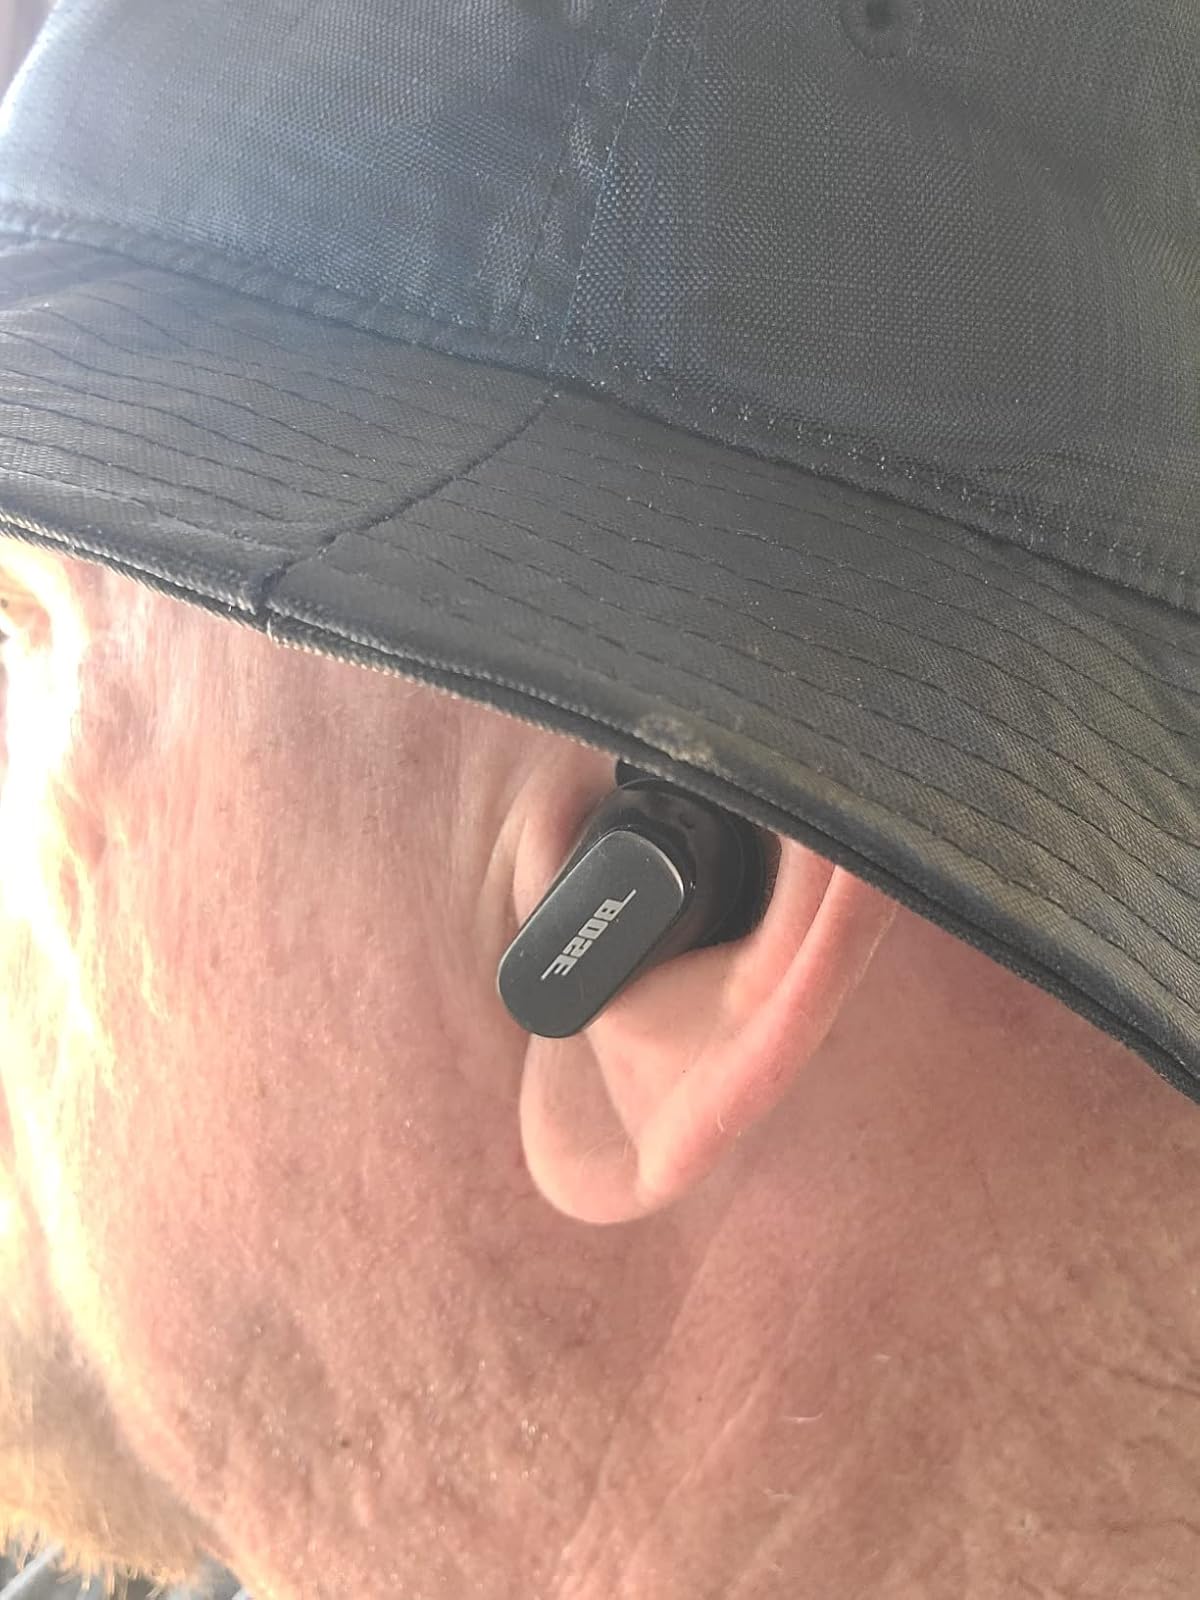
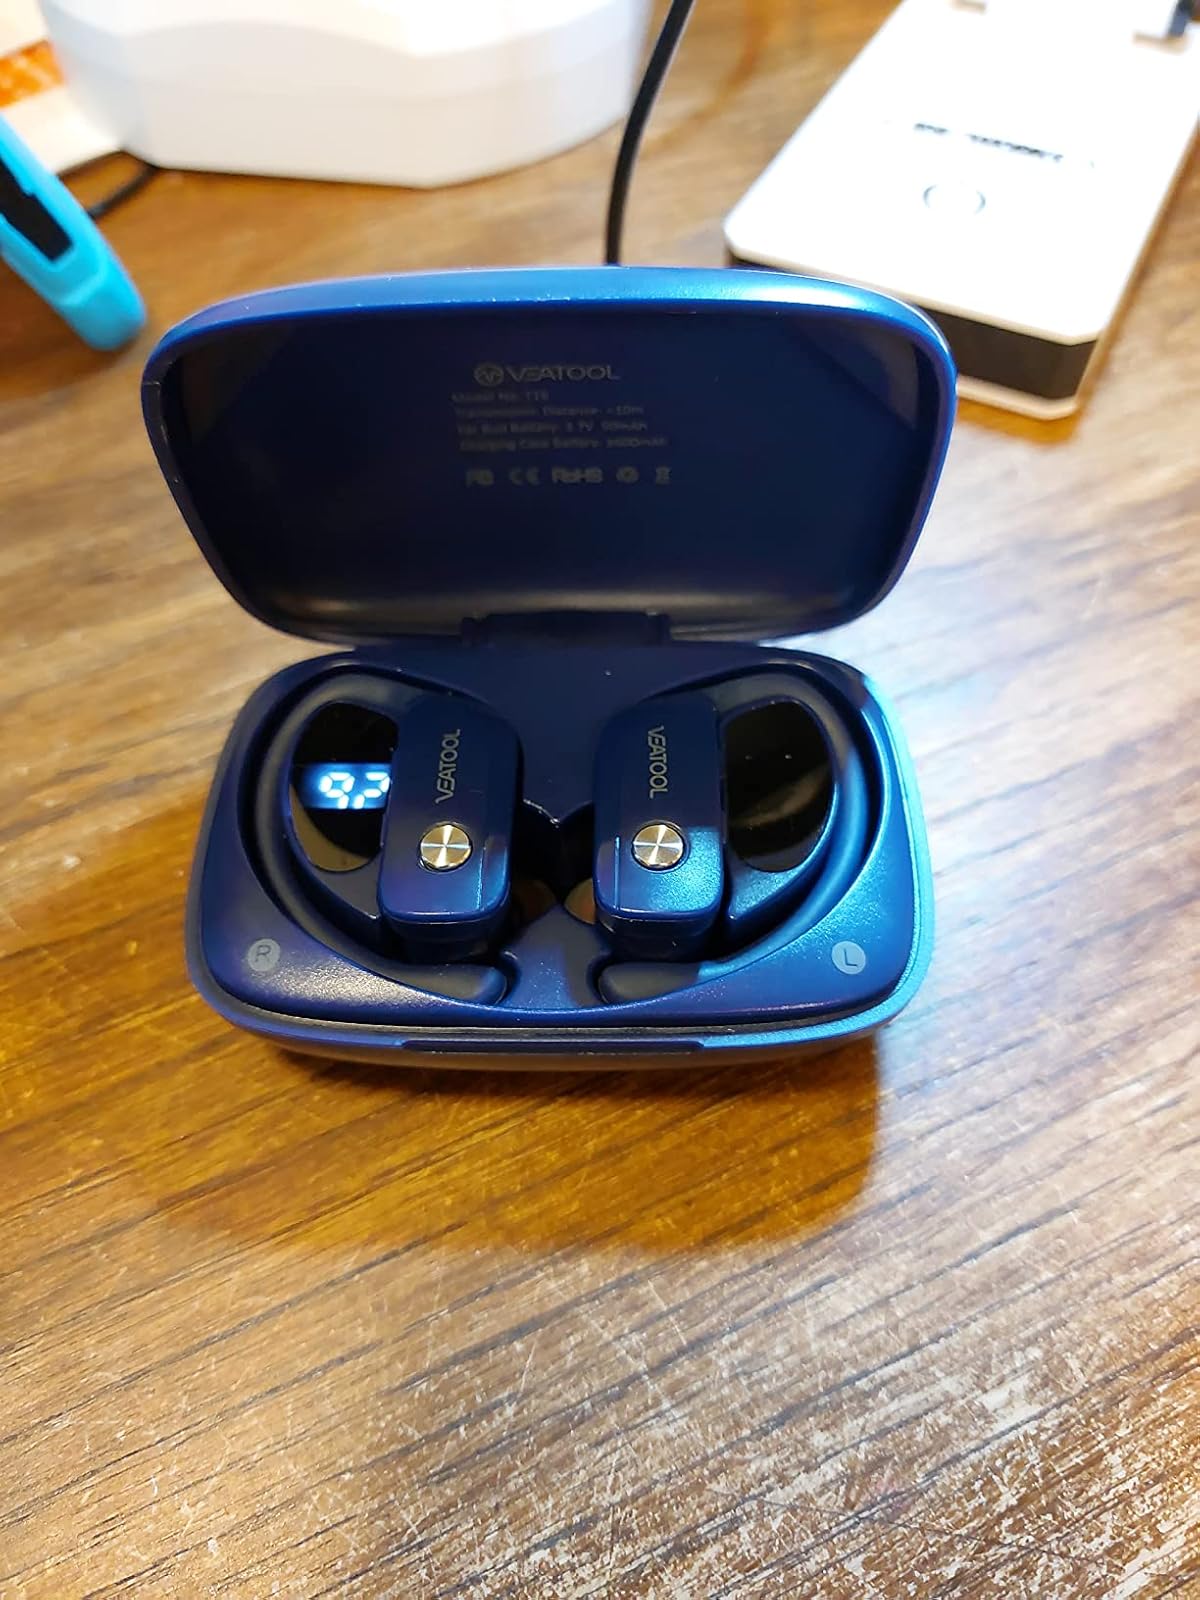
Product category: earbuds
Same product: no